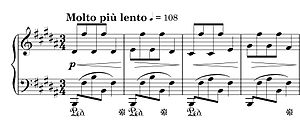
Scherzo
Noder til scherzo i Chopins opus 20
En scherzo er et stykke musik, ofte en instrumental sats i et større værk, f.eks. en symfoni eller en sonate. Den præcise definition på en scherzo har ændret sig med tiden, men oftest betyder ordet en sats i tredelt takt, som afløste menuetten som tredjesats i et musikalsk værk i fire satser. En scherzo kan også være et livligt, humoristisk stykke, der både kan være et selvstændigt værk eller en del af et større værk. Ordet ’scherzo’ betyder “spøg” på italiensk. Betegnelsen ’scherzando’ anvendes i musikalsk notation til at angive, at en passage skal spilles muntert.